Ashy drongo

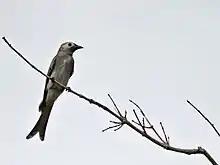
Subspecies "salangensis" from Thailand

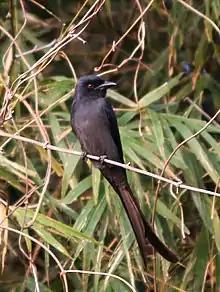
Front view

The adult ashy drongo is mainly dark grey, and the tail is long and deeply forked, There are a number of subspecies varying in the shade of the grey plumage. Some subspecies have white markings on the head. Young birds are dull brownish grey.